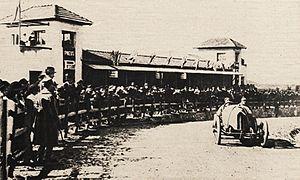
Guido Meregalli vainqueur de la Targa Florio 1920 sur voiture Nazzaro - Miroir des Sports du 4 novembre 1920, p.276
Guido Meregalli, né en 1894 et décédé en 1959 à 65 ans, était un pilote automobile italien.